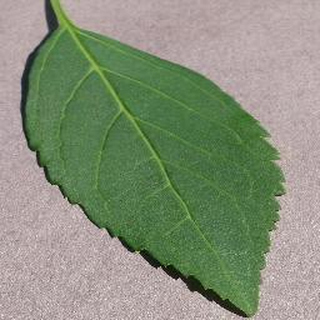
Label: healthy_cherry